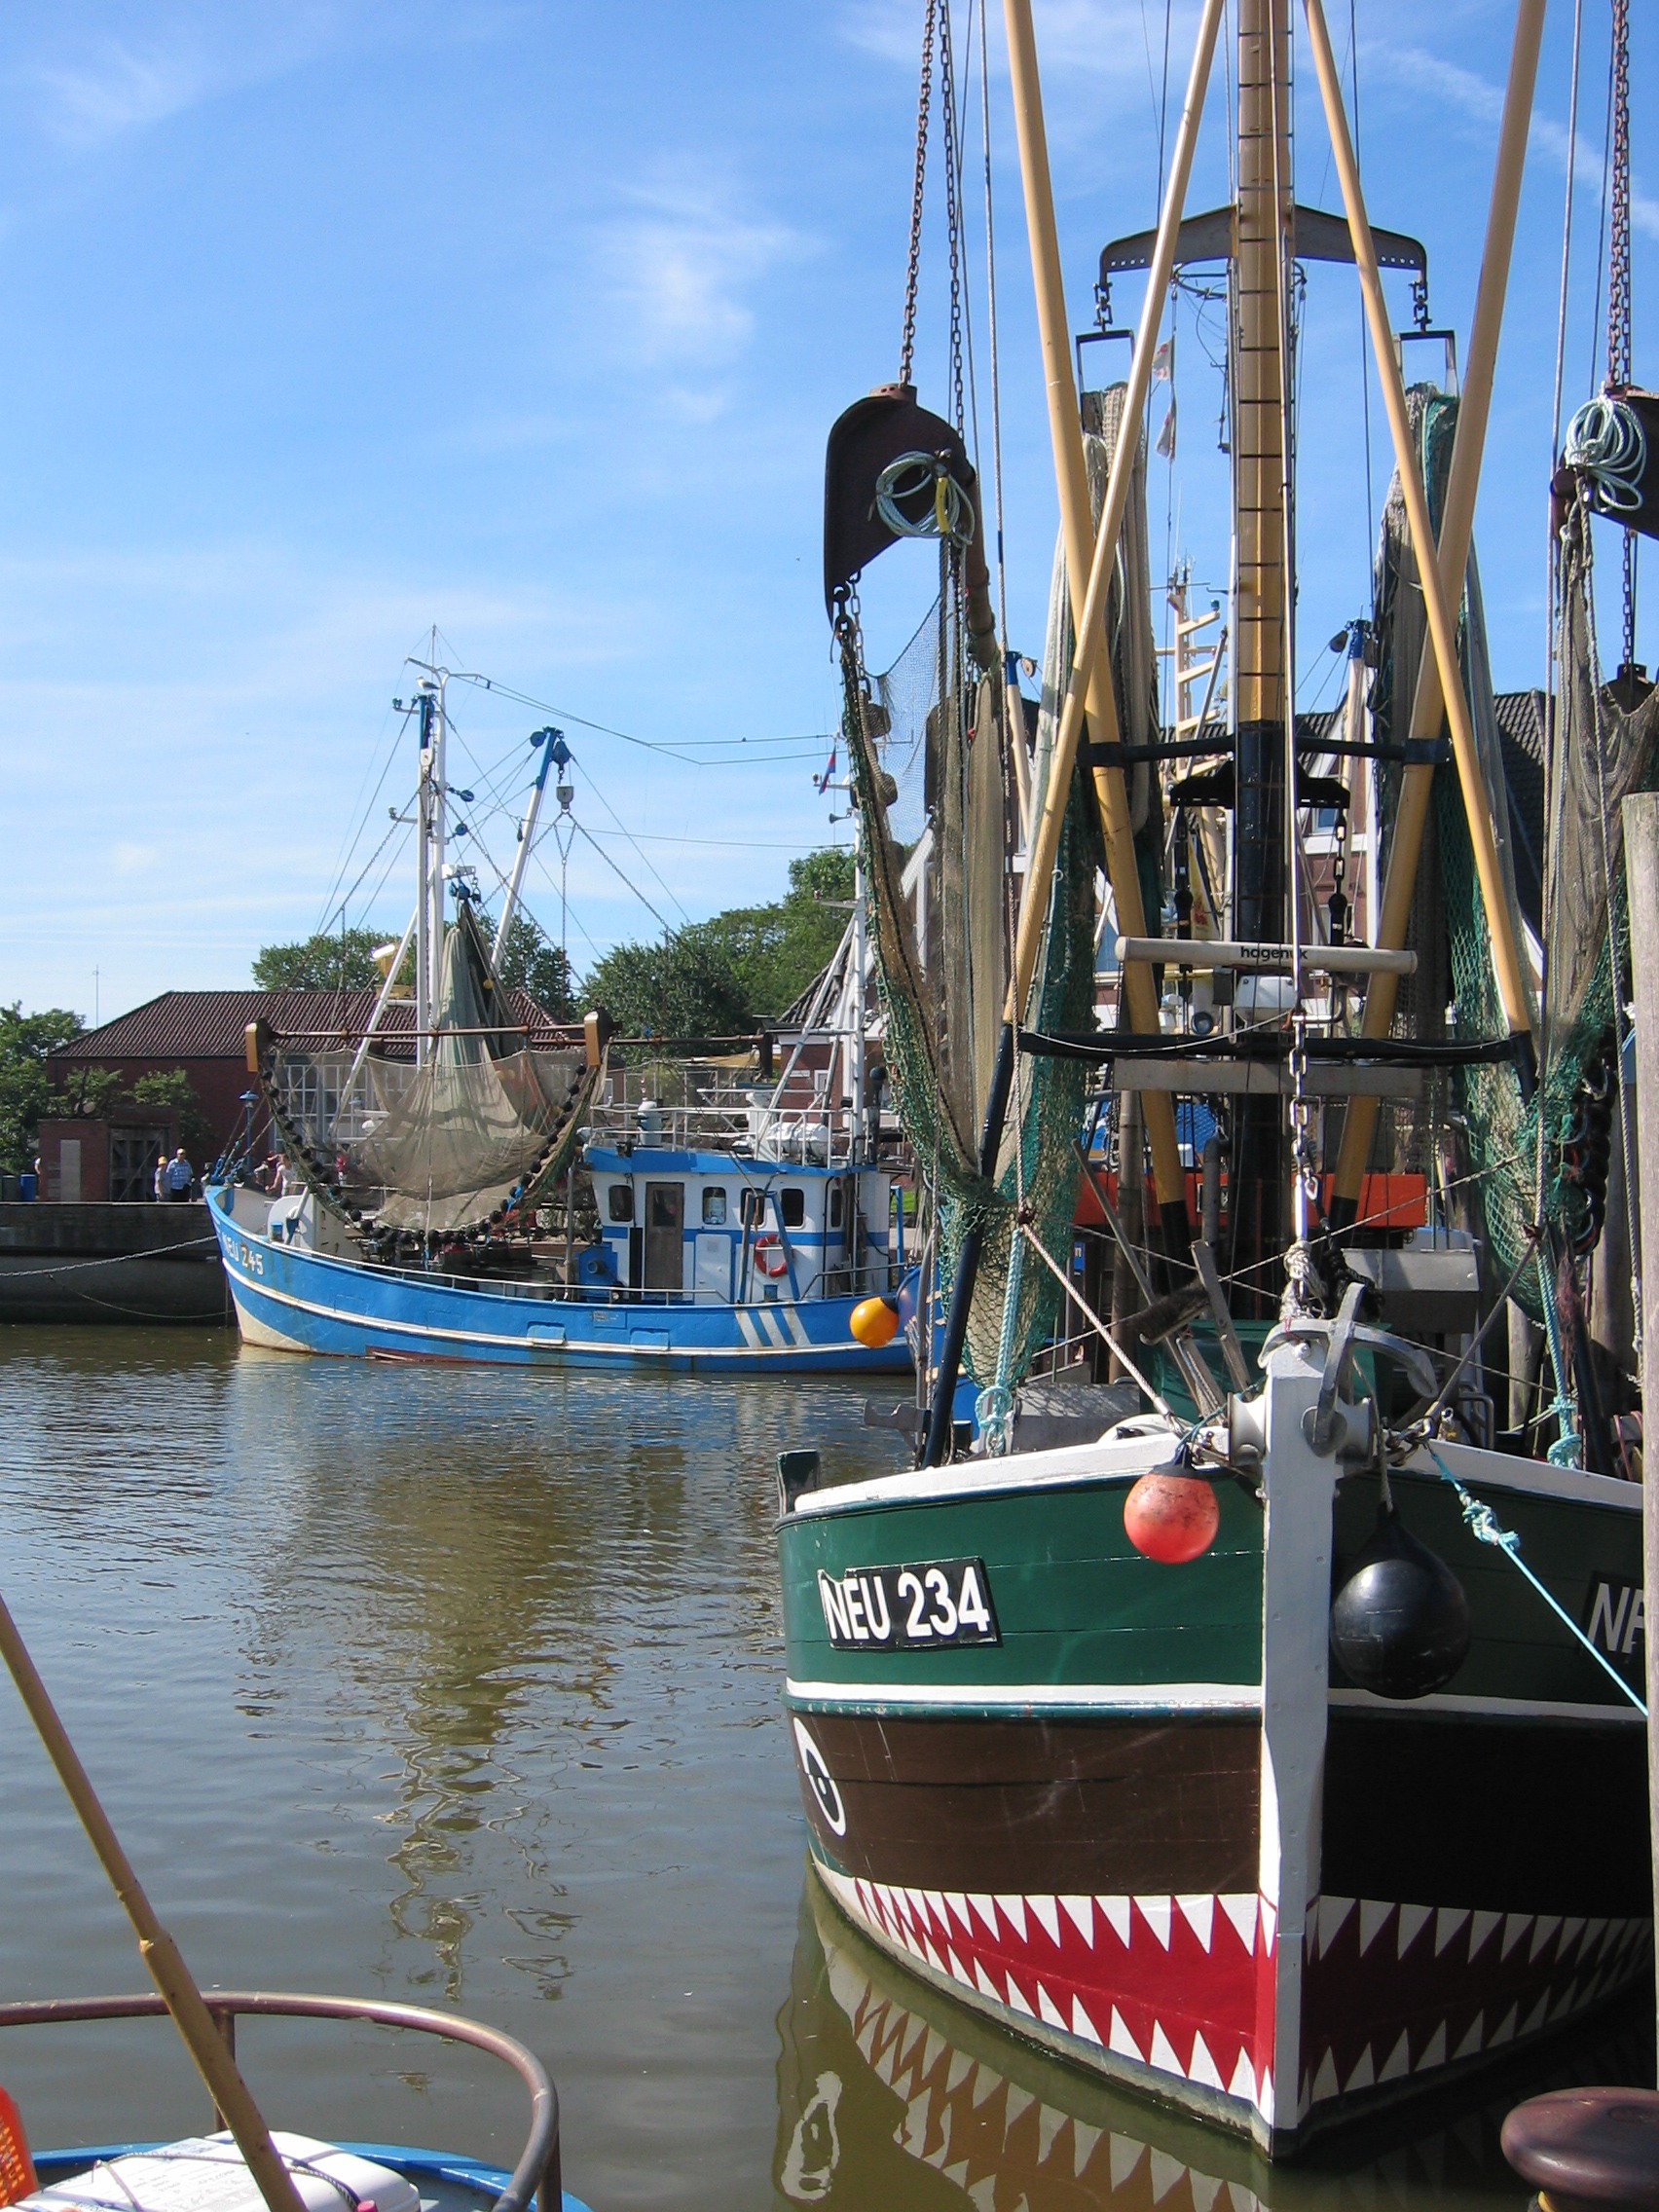
sea, boat, vehicle, mast, foot, harbor, port, waterway, boating, ships, painted, watercraft, north sea, fishing vessel, sailing ships